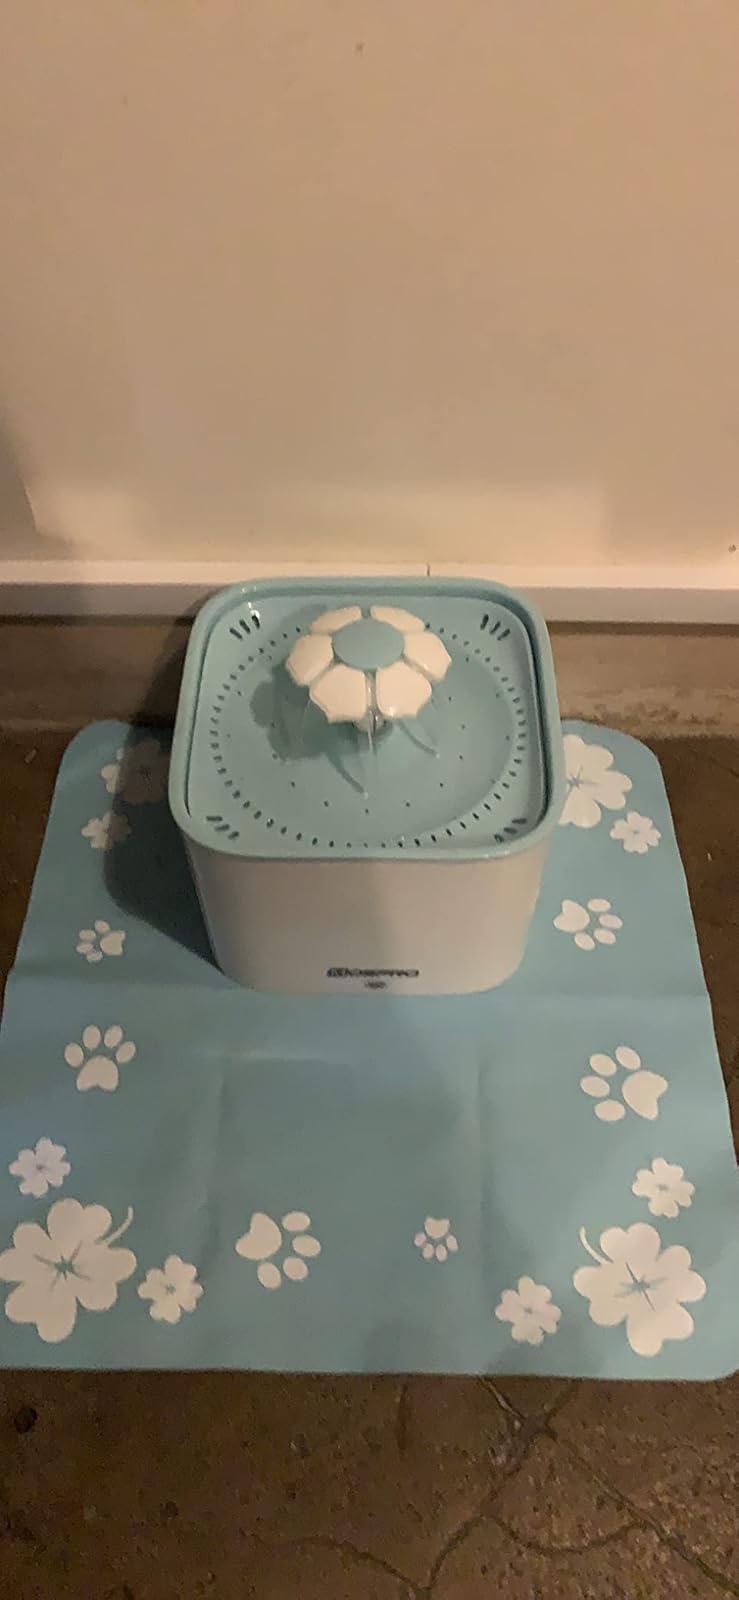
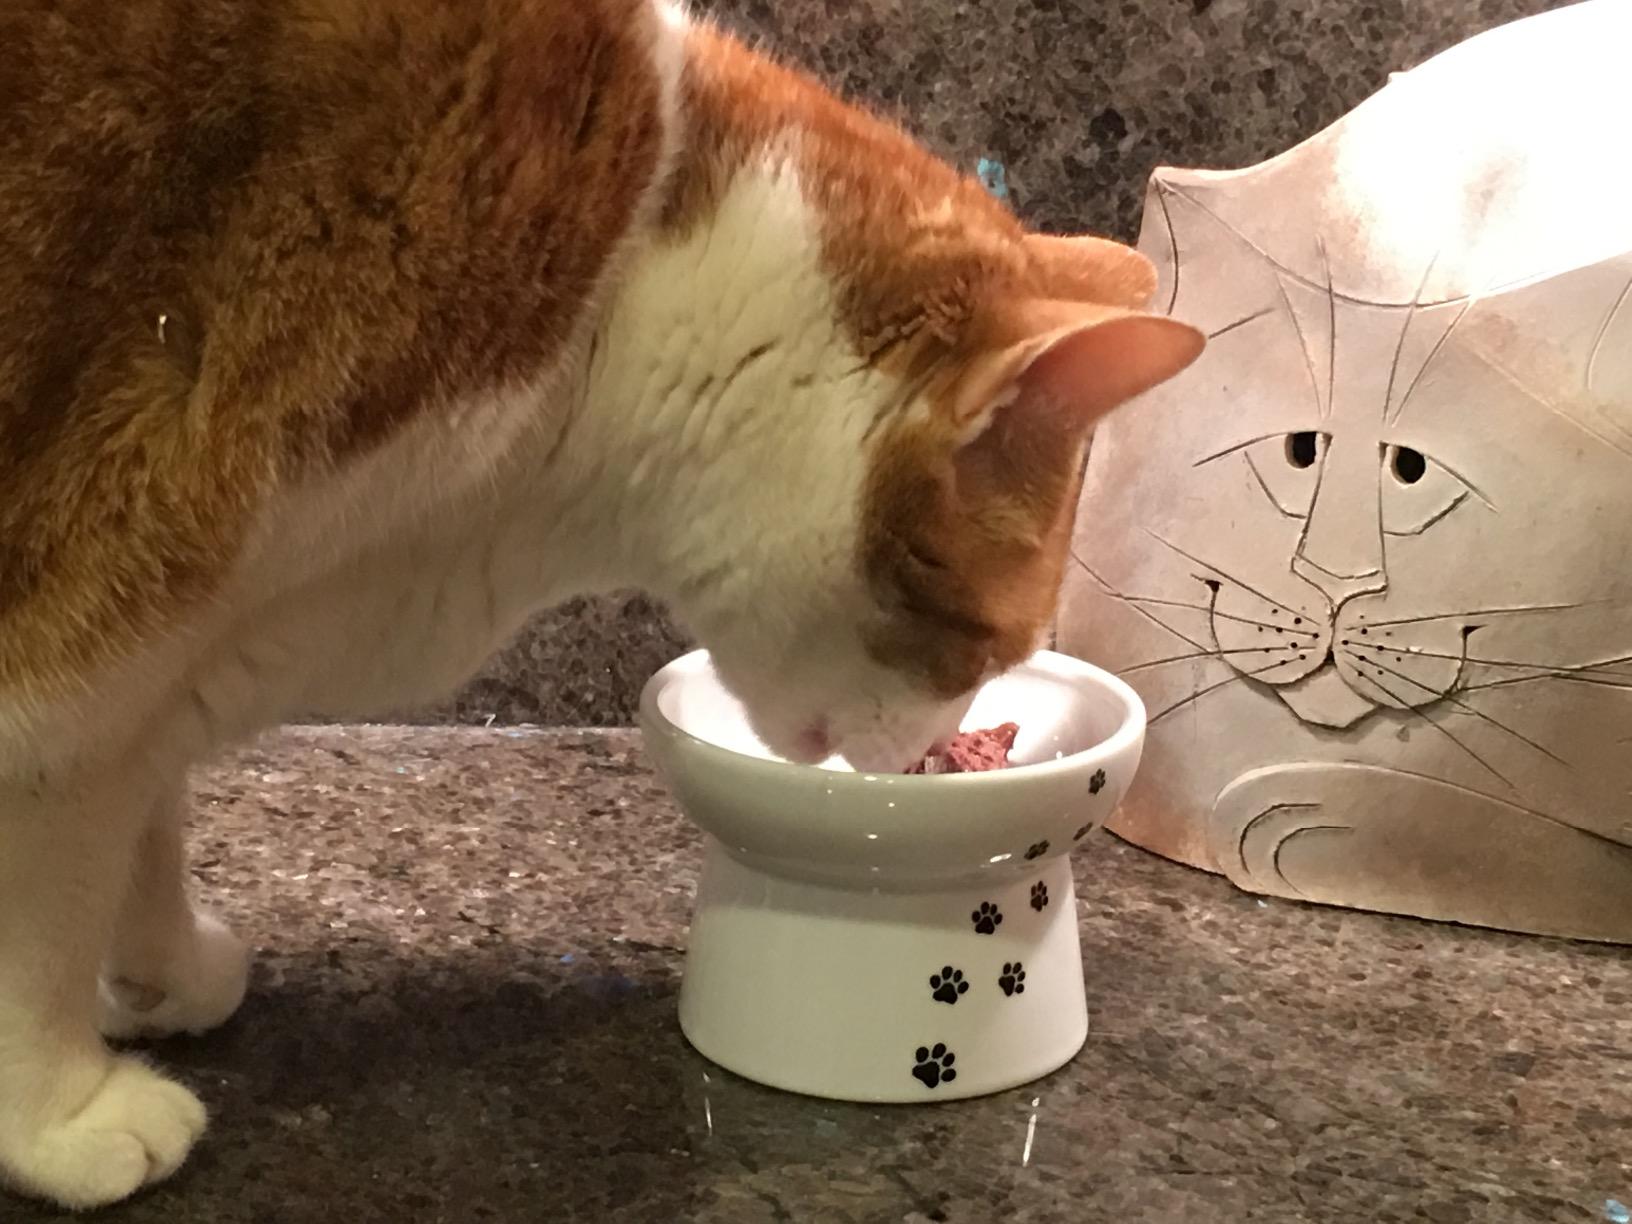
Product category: items_bowl
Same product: no